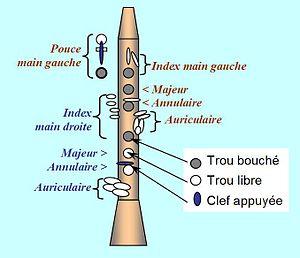
disposition des doigts et convention de notation de la tablature. Exemple donné: Fa #(4) doigtéfourche
La clarinette est un instrument comportant un grand nombre de clefs. Les doigtés ne sont pas toujours simples. Nombre de notes peuvent être produites à partir de combinaisons différentes, et seul le travail régulier des gammes peut donner au musicien l'expérience nécessaire au bon choix lors de l'exécution d'un morceau.